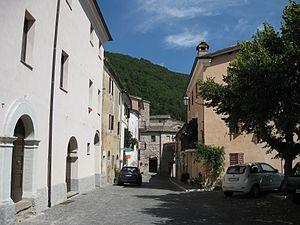
Genga est une commune italienne d'environ 1 900 habitants, située dans la province d'Ancône, dans la région Marches, en Italie centrale.